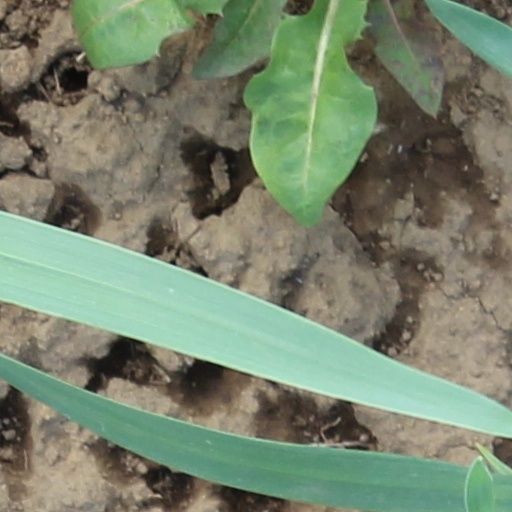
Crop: wheat